Trondenes Historical Center

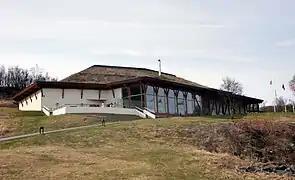
Trondenes Historical Center 17 May 2012

Trondenes Historical Center is a museum located in Trondenes, in the town of Harstad, in Troms county, Norway.